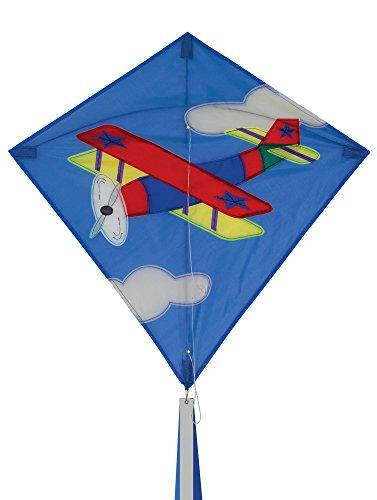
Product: In the Breeze Beige-Plane Diamond Kite, 30"
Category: Toys & Games | Sports & Outdoor Play | Kites & Wind Spinners | Kites
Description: In the Breeze Item 3163 - Beige-Plane 30 inch diamond kite is easy to fly and simple to assemble; perfect beginner kite for any age.
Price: $17.99